Twann-Tüscherz

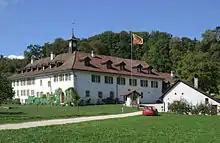
Former Clunic Priory

The Former Clunic Priory at St. Peter's Island, the former Thormanngut building and the "Fraubrunnen" house are listed as Swiss heritage site of national significance. The villages of Tüscherz and Twann and the hamlet of Wingreis are all part of the Inventory of Swiss Heritage Sites.